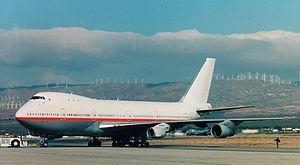
Le General Electric CF34 est un turboréacteur à double flux développé par GE Aircraft Engines à partir de son moteur militaire TF34.